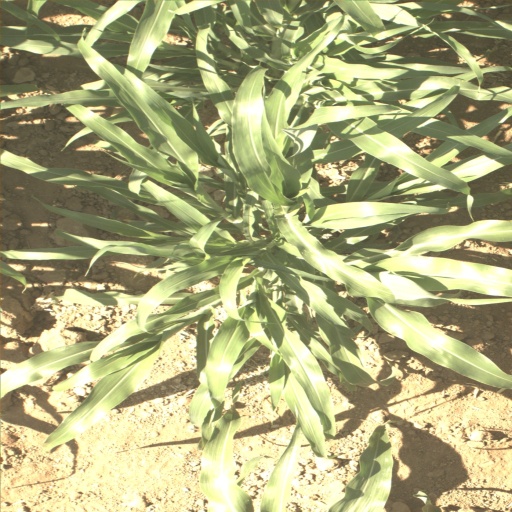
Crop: sorghum